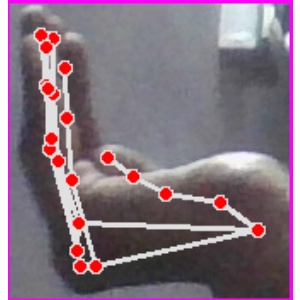
अक्षर: स